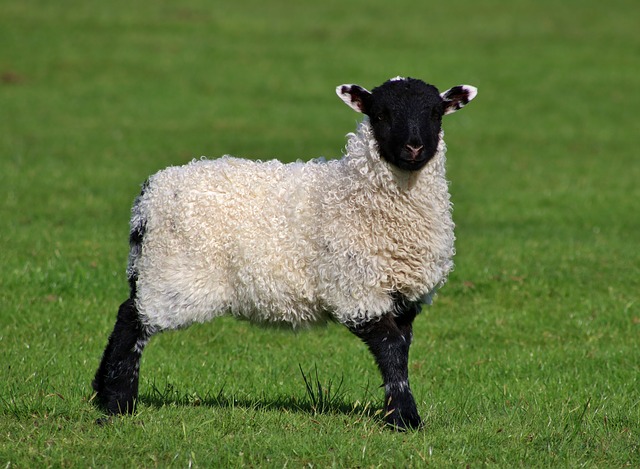
Label: sheep